Scotia-Glenville High School

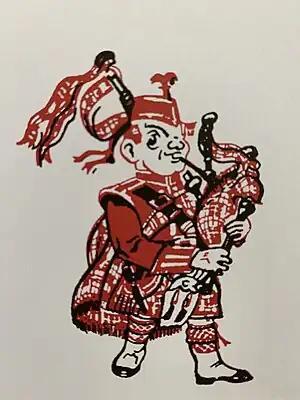
The Tartan is the bag-pipe carrying Scotia-Glenville mascot.

The mascot of Scotia-Glenville High School is the "Tartan", depicted as a bagpiper from the Scottish Highlands wearing a traditional tartan outfit. This is because Alexander Lindsay Glen (1605-1685), a native of Fife, Scotland, was one of the first European settlers in the area. The name "Tartans" refers to Glen's Scottish heritage by referencing a traditional textile pattern from Scotland. Additionally, Glen named his estate "Nova Scotia," the Latin translation of "New Scotland," in memory of the land of his birth. The Town of Glenville is similarly named after Alexander Lindsay Glen.